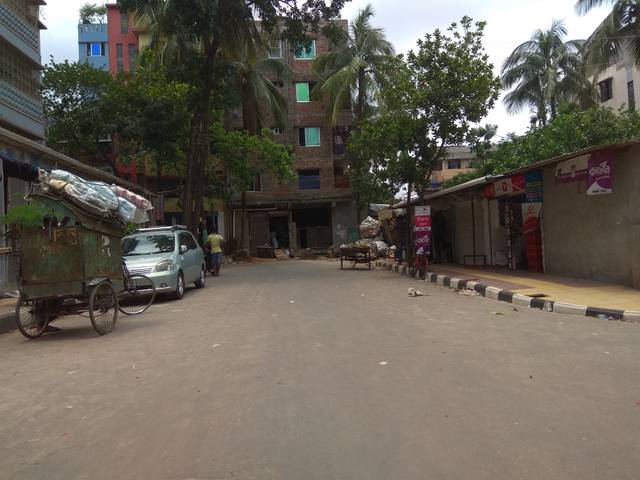
Region: Bangladesh
Coordinates: 23.81, 90.374